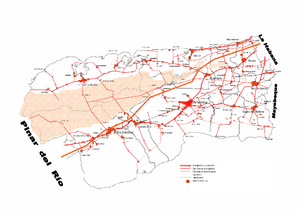
Artemisa (provins) / Kommuner
Kort over provinsen Artemisa
Provinsen Artemisa er en af Cubas provinser med 502.312 indbyggere. Artemisa er en af de to nye provinser skabt opdeling af den tidligere La Habana-provins, hvis oprettelse blev godkendt af den cubanske nationalforsamling den 1. august 2010, samtidigt med Mayabeque-provinsen. De nye provinser blev etableret 1. januar 2011. Provinsens hovedstad hedder også Artemisa.